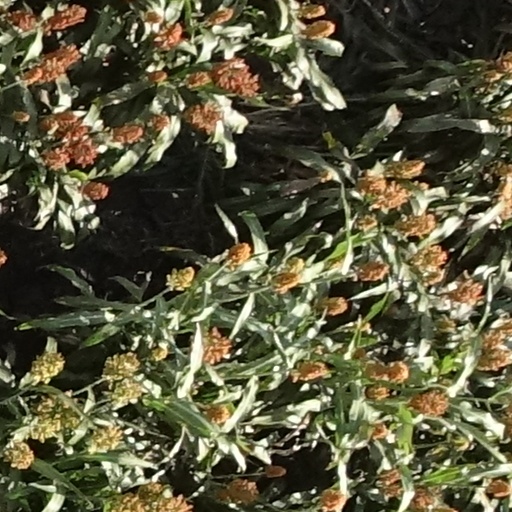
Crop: sorghum